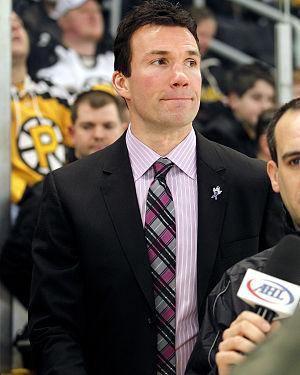
Luke Glen Richardson est un joueur professionnel de hockey sur glace, il occupe actuellement la fonction d'entraîneur-adjoint pour les Canadiens de Montréal de la Ligue nationale de hockey.